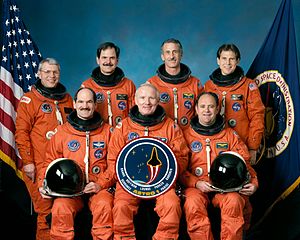
STS-35
STS-35 var Columbias tiende rumfærge-mission.